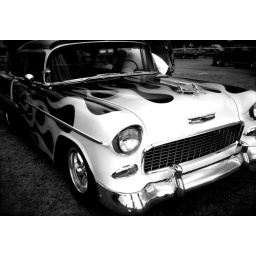
passed by this classic car rally (cruisin' the coast) on the southern mississippi gulf coast on our way to pensacola